Giorgio des Geneys

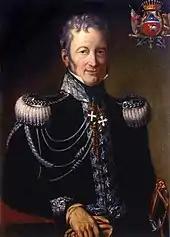
Giorgio des Geneys

Giorgio Andrea Agnès des Geneys (29 April 1761 – 8 January 1839) was an Royal Sardinian Navy officer.